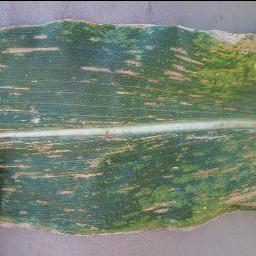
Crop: corn
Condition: (maize)_cercospora_spot_gray_spot